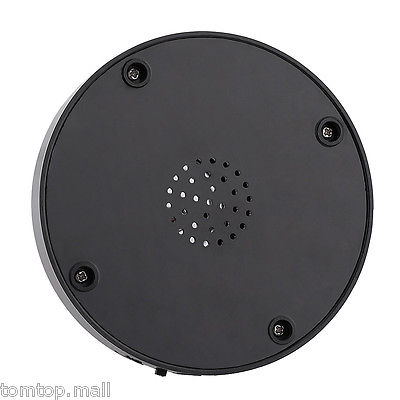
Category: lamp